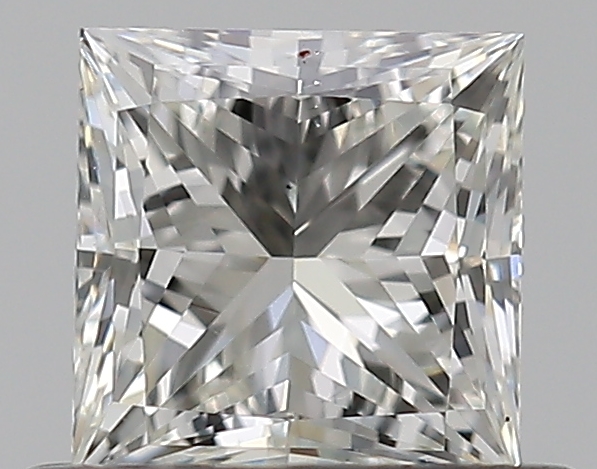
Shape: princess
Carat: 0.5
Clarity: VS2
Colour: I
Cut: EX
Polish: EX
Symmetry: VG
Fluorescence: N
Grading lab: GIA
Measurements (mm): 4.34 x 4.31 x 3.12